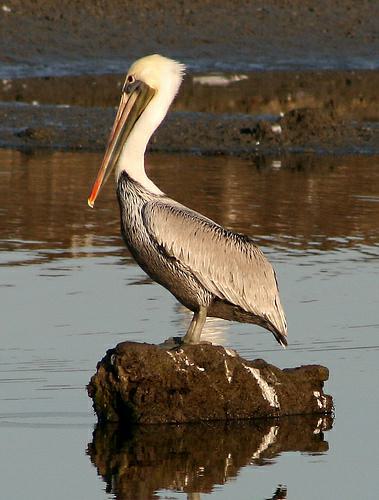
A photo of a brown pelican